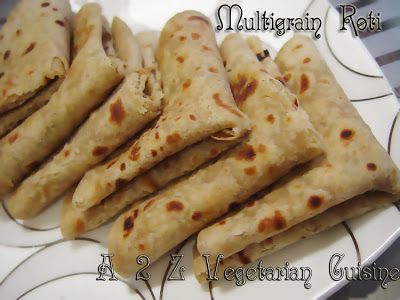
Dish: chapati